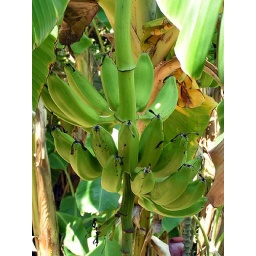
Nice big bunch of bananas on the way on the tree in my friend Charles' back yard!